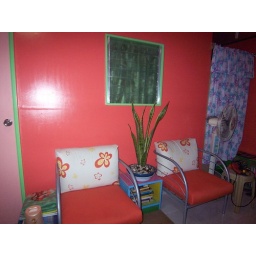
The extension room of the Rainbow House showing the sitting room and the guest room and a storage room covered by a curtain